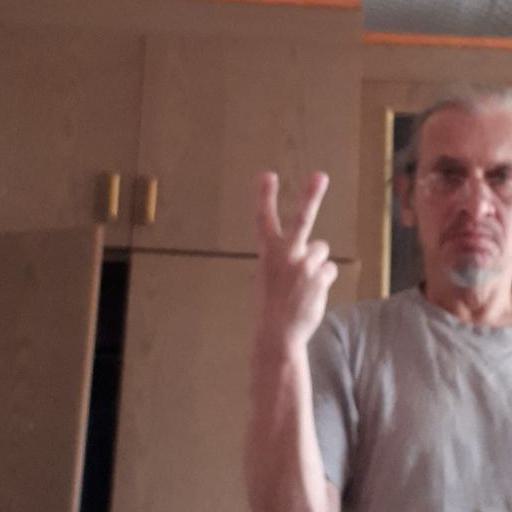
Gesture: peace_inverted